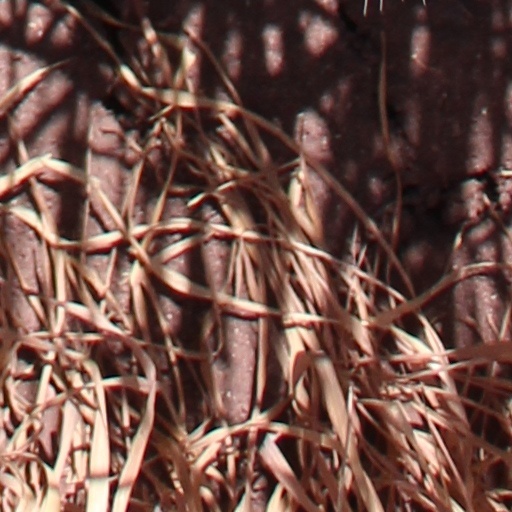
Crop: wheat